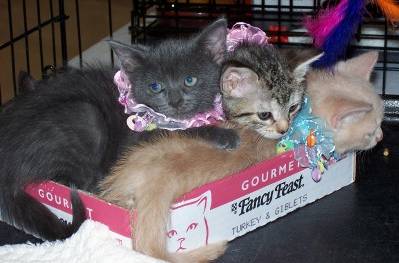
Label: cat